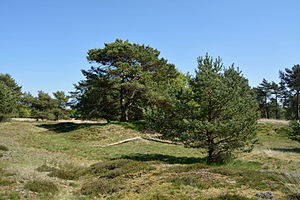
Hartenholm
En del af Naturschutzgebiet Barker Heide ligger i kommunen
Hartenholm er en by og en kommune i det nordlige Tyskland, beliggende i Amt Kaltenkirchen-Land i den vestlige del af Kreis Segeberg. Kreis Segeberg ligger i den sydøstlige del af delstaten Slesvig-Holsten.